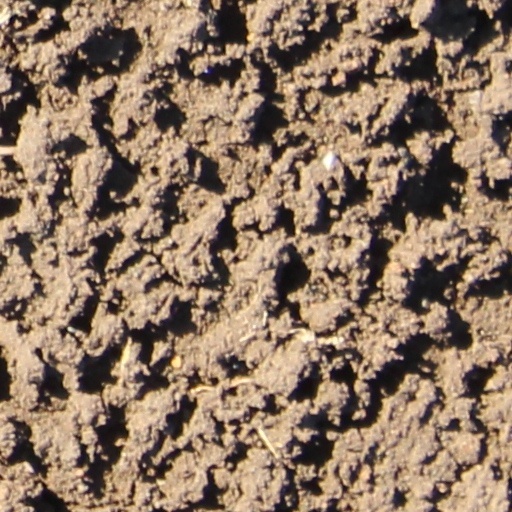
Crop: wheat